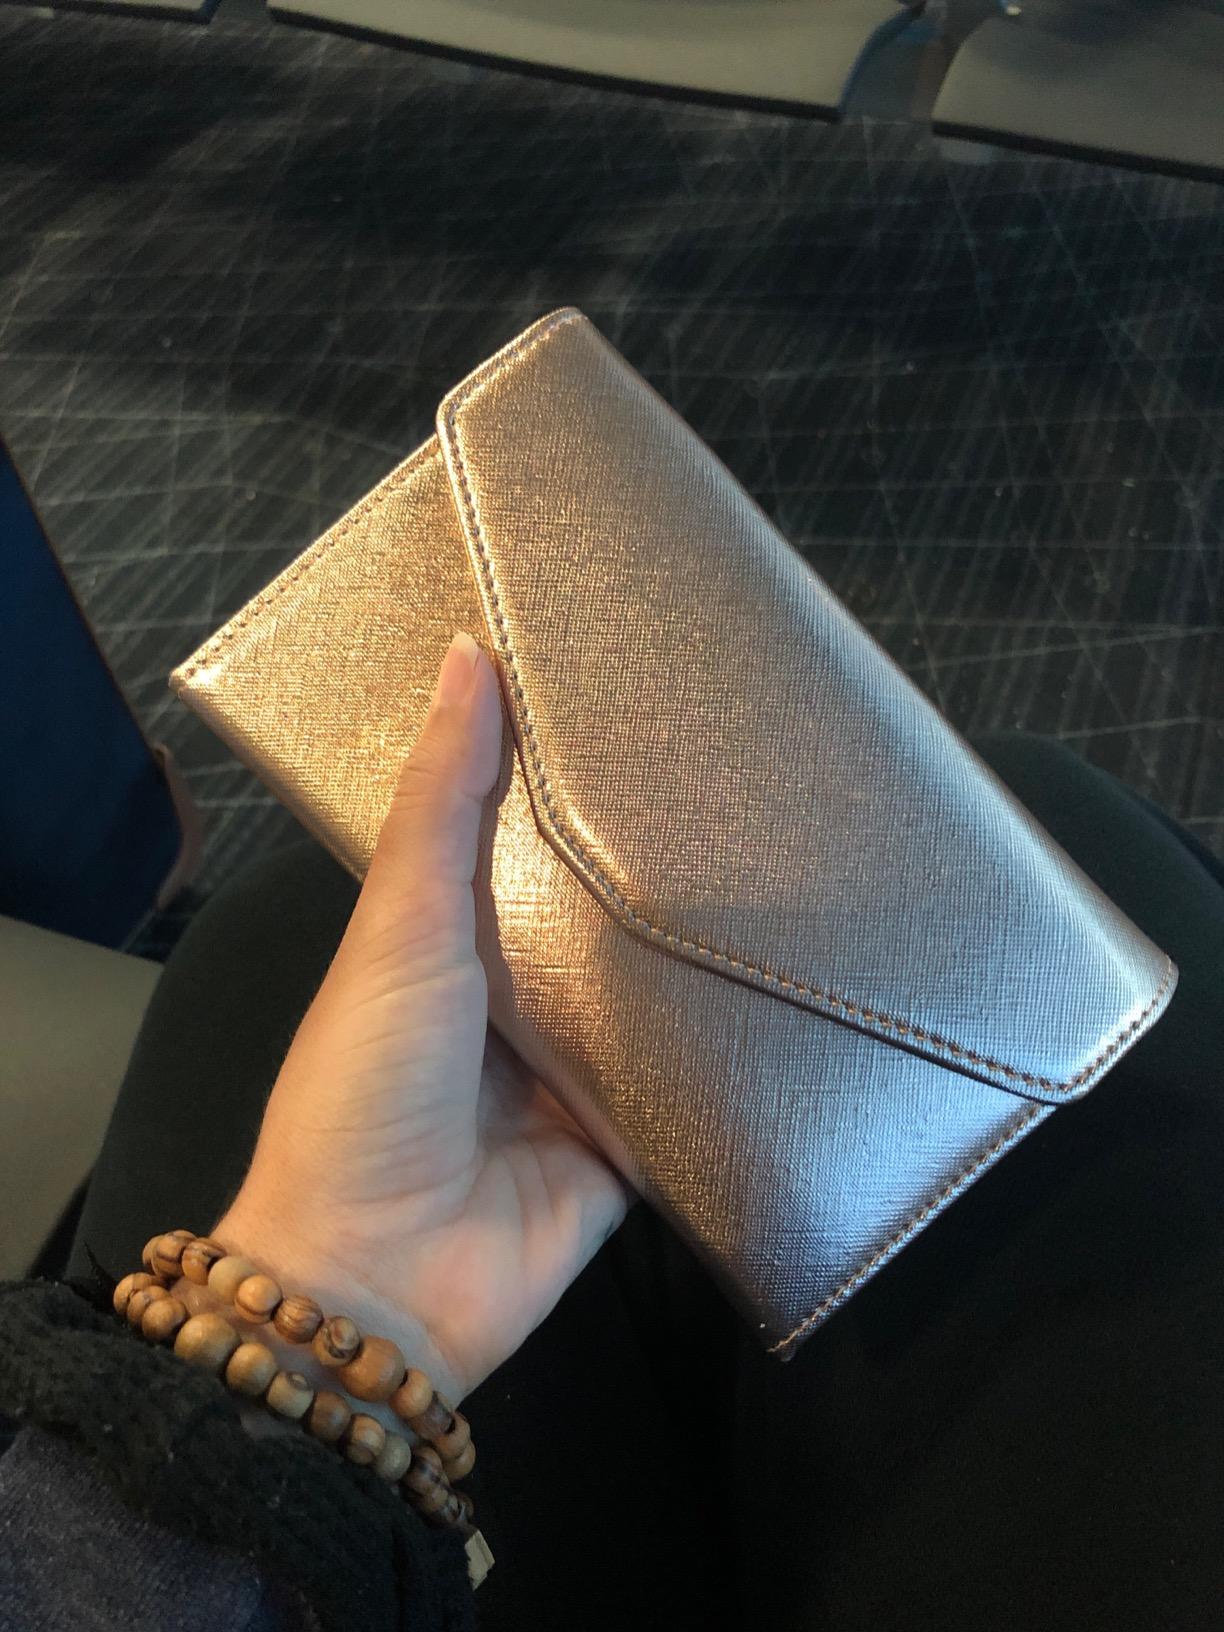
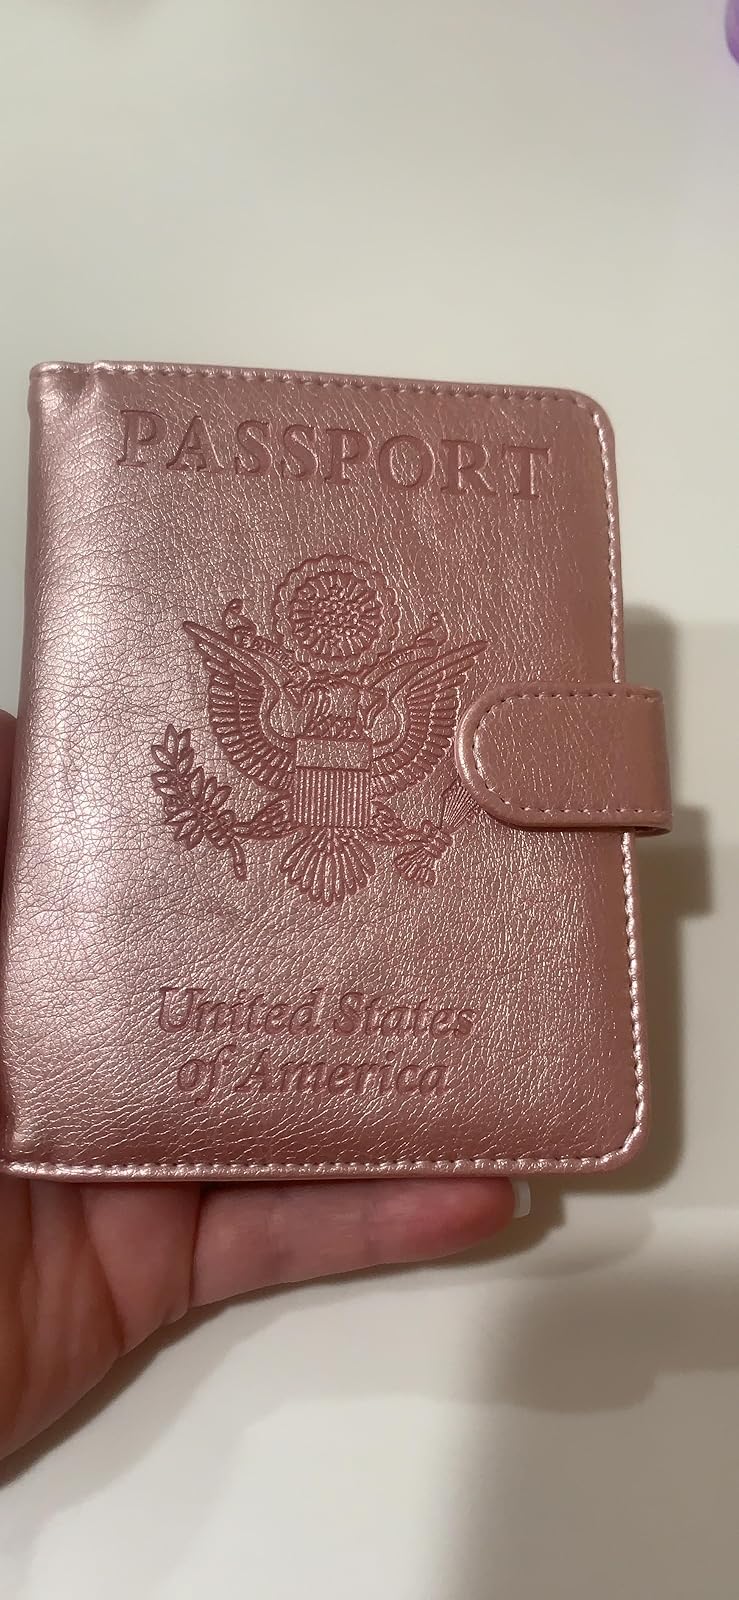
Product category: accessories_wallet
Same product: no